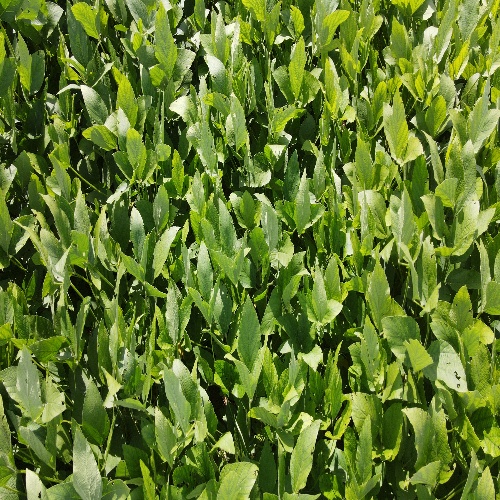
Label: Caterpillar